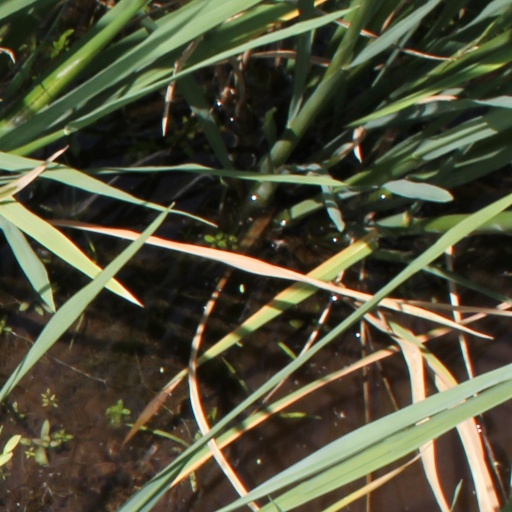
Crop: rice